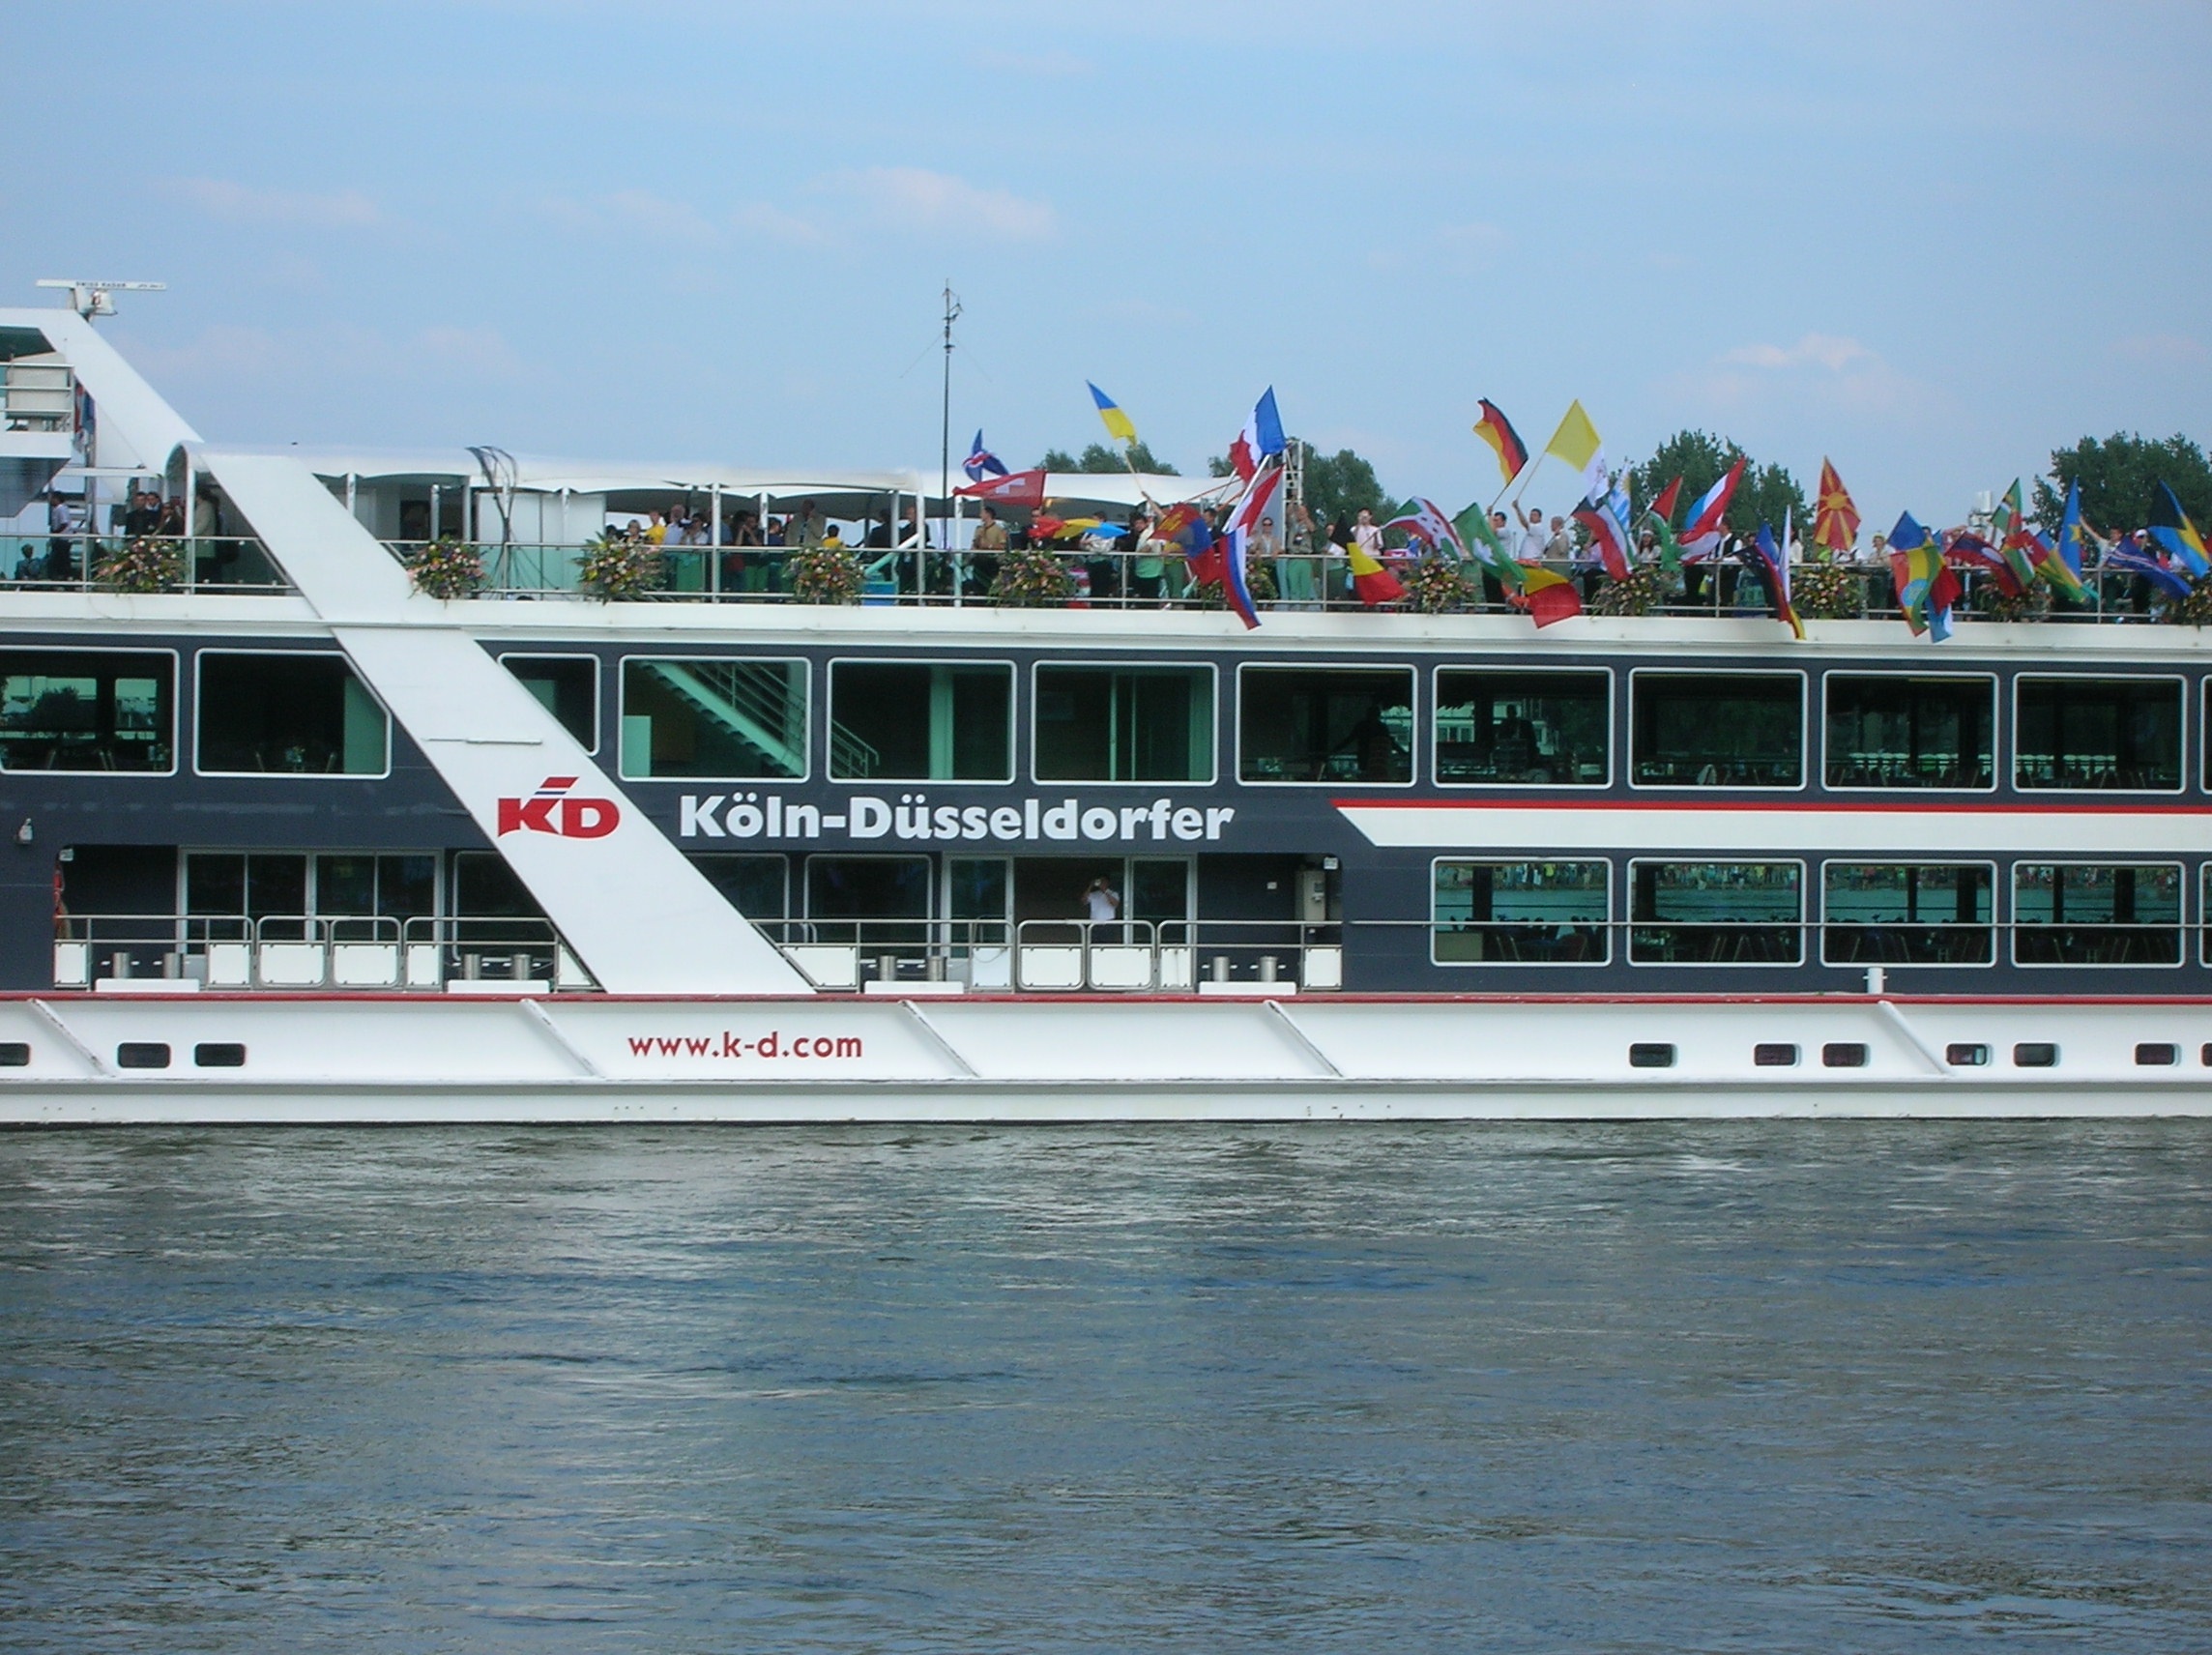
landscape, sea, dock, boat, river, ship, europe, vehicle, harbor, marina, ferry, boating, germany, cologne, watercraft, cruise ship, motor ship, passenger ship, rio rhin